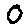
Label: 0